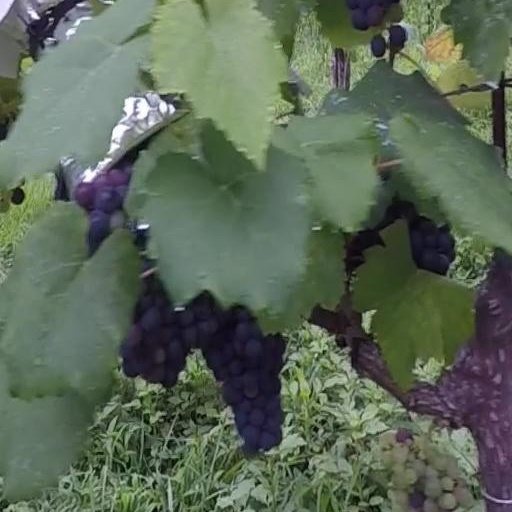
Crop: grape